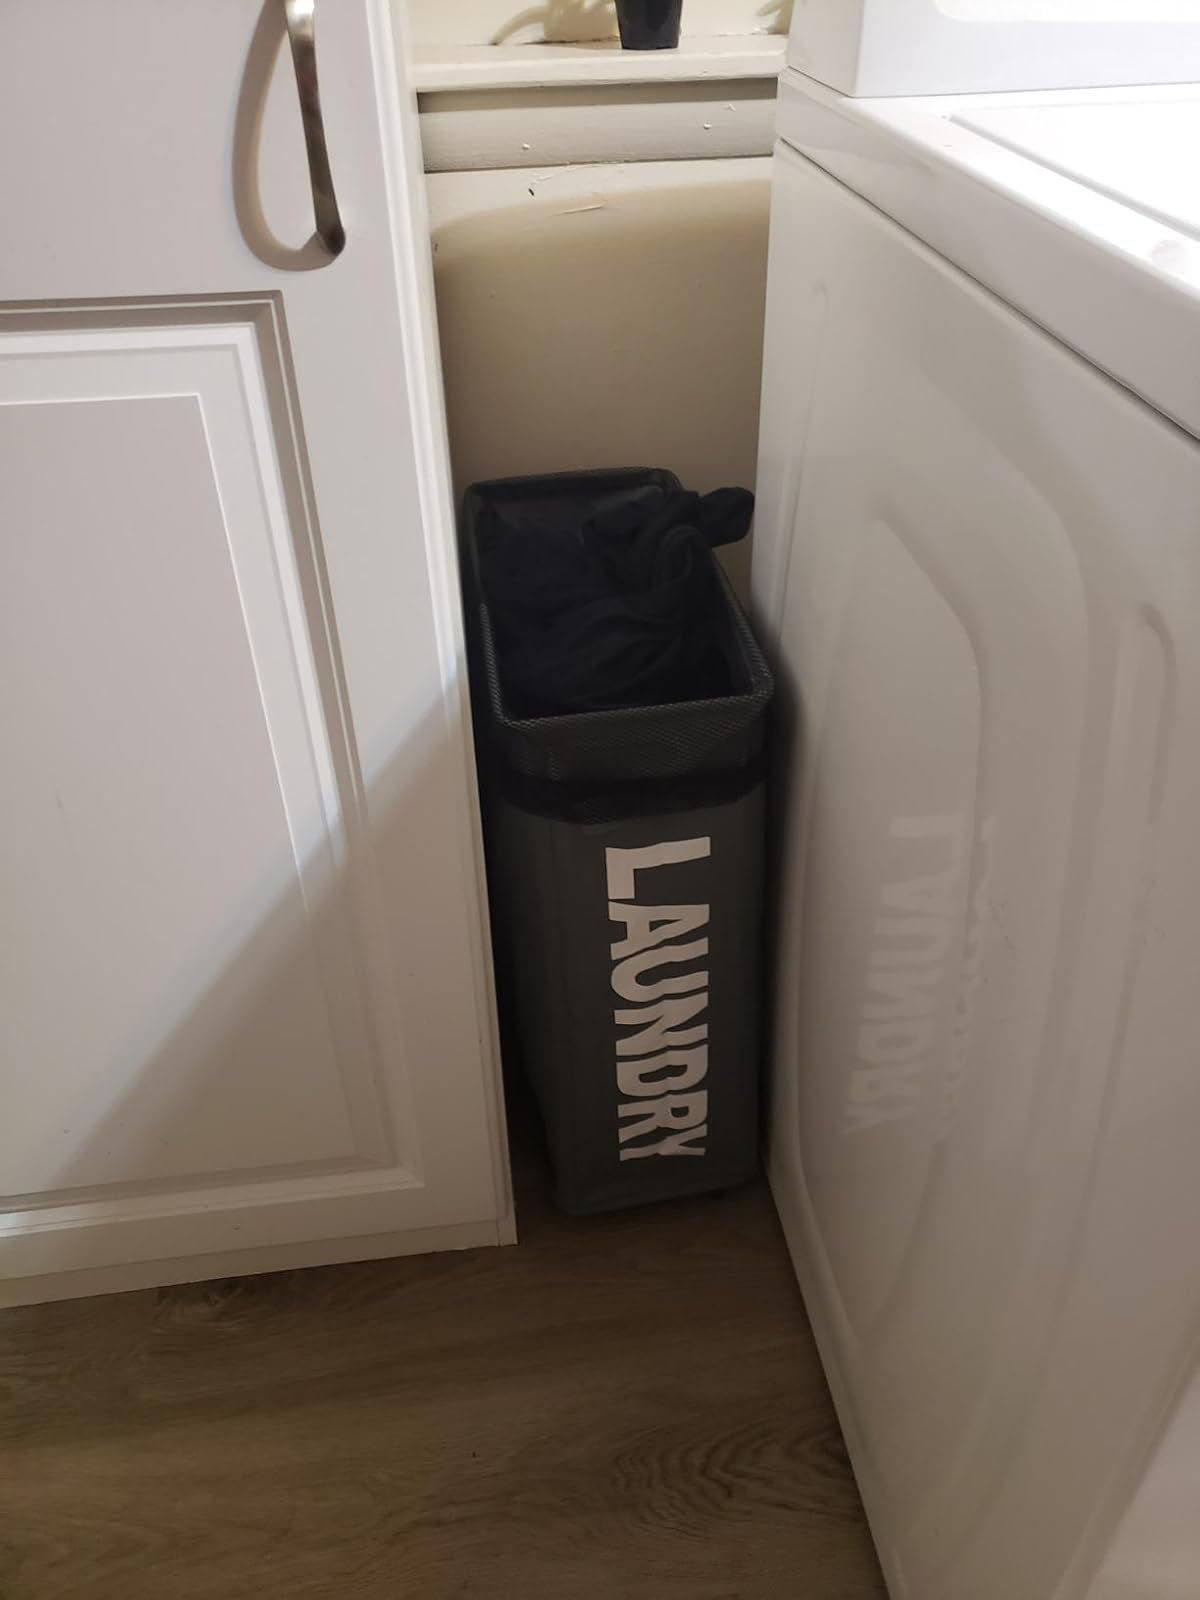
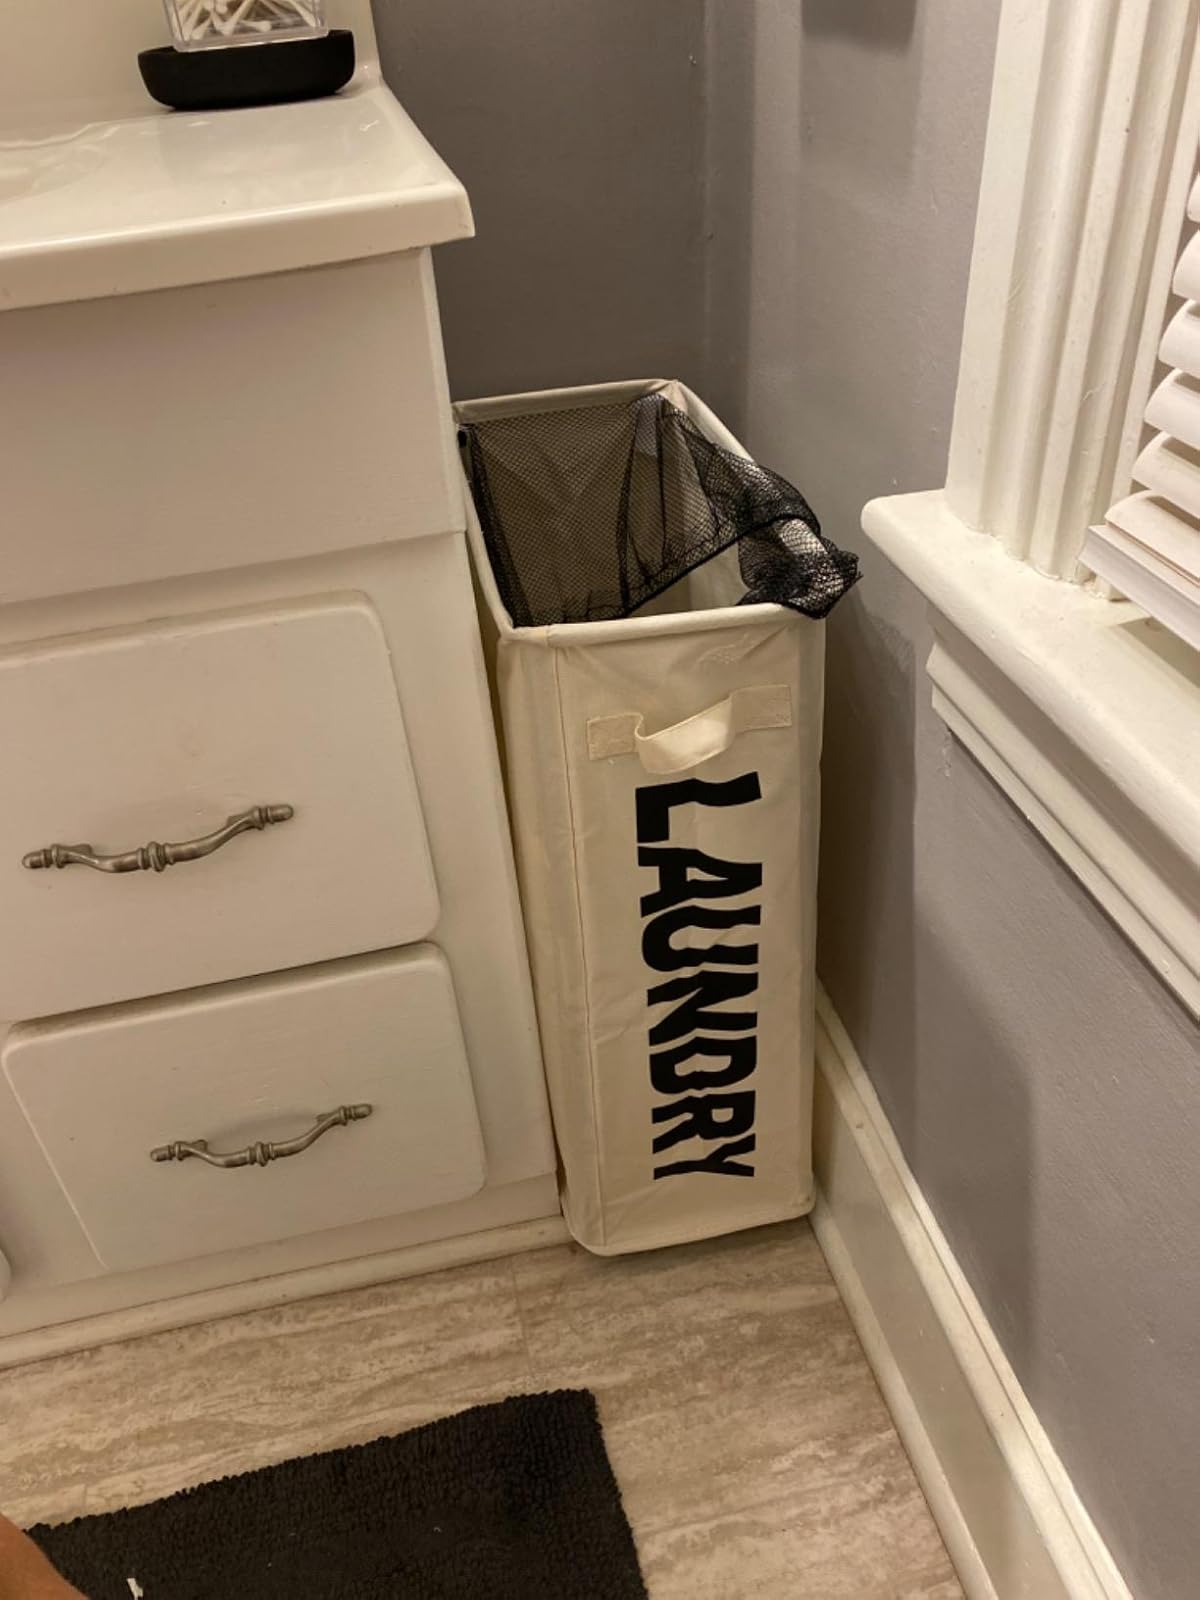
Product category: items_hamper
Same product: no